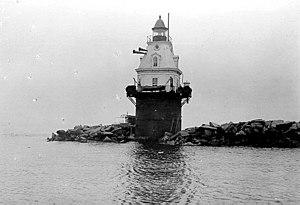
Le phare de Southwest Ledge, est un phare offshore du Long Island Sound marquant le canal d'entrée principal du port de New Haven dans le comté de New Haven, au Connecticut.